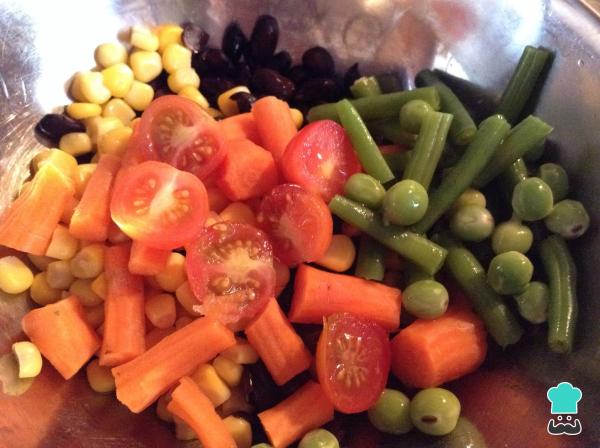
Añade al tazón donde se encontraban los frijoles negros y el maíz tierno los tomates cherry, las judías verdes, las arvejas, zanahoria. Mezcla bien para que se integren las verduras de nuestra receta tex mex.